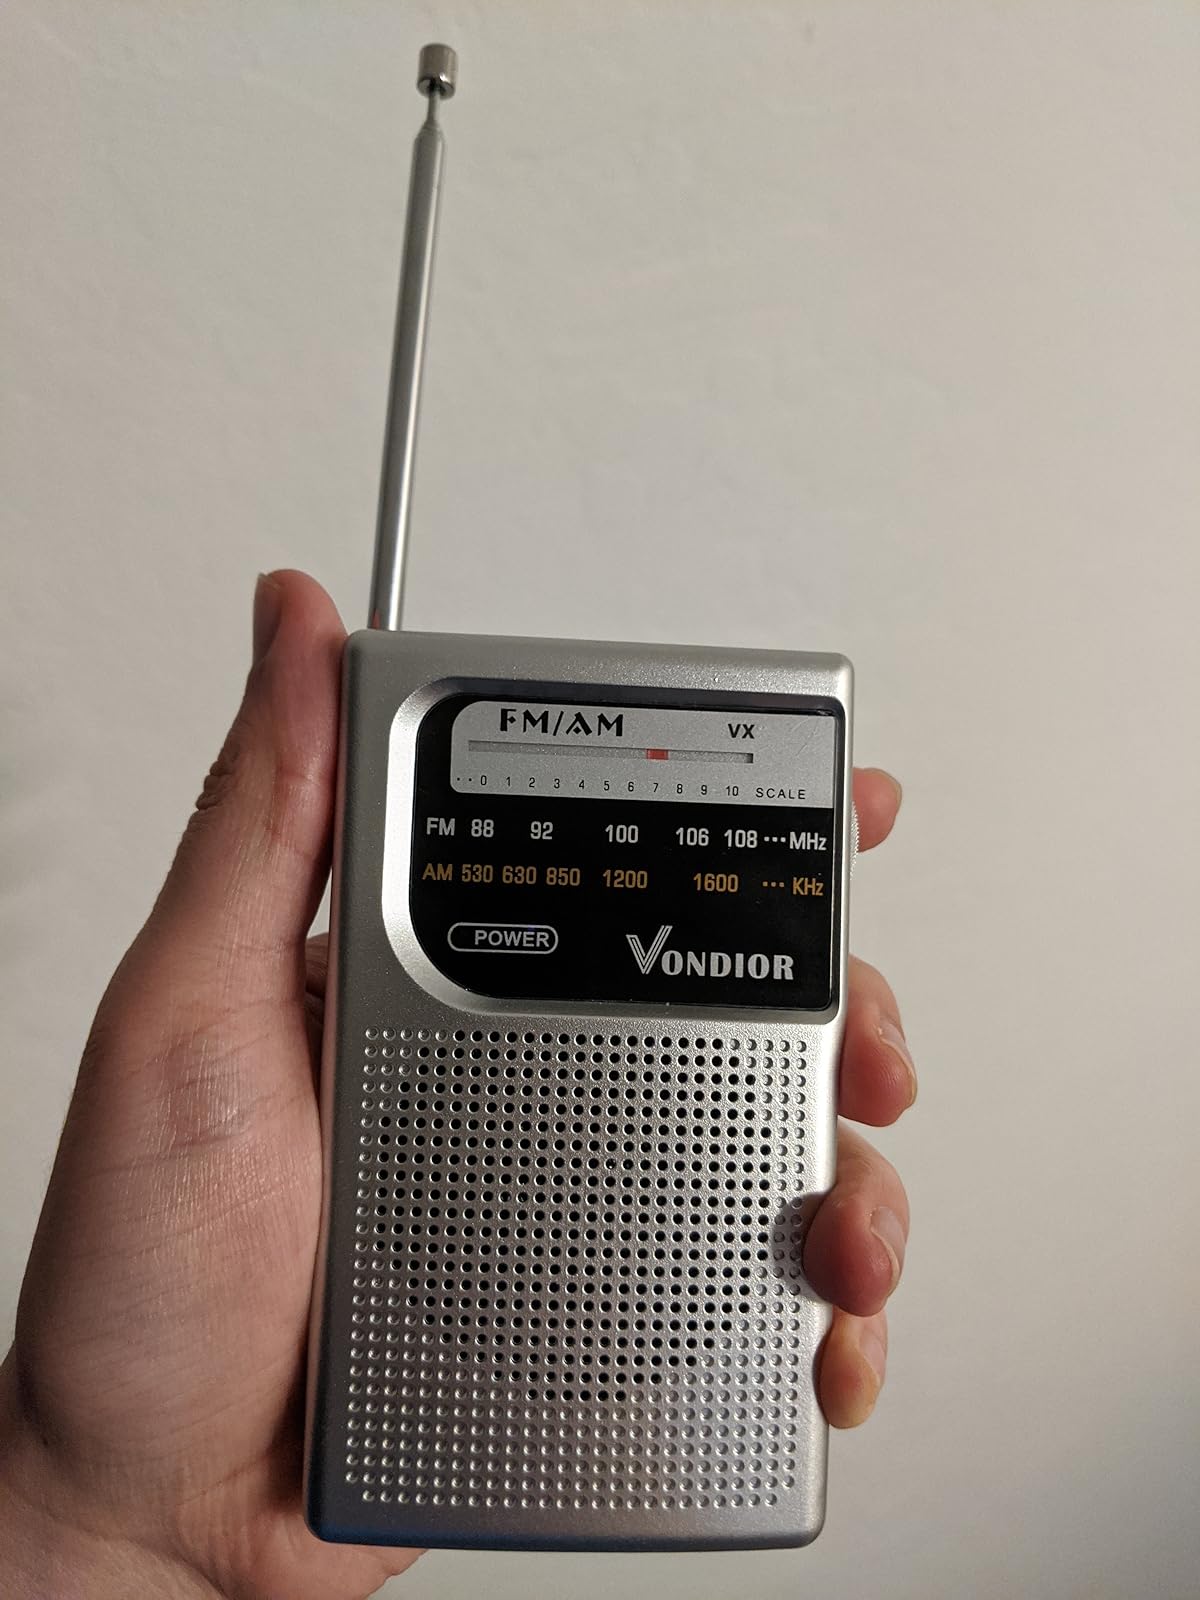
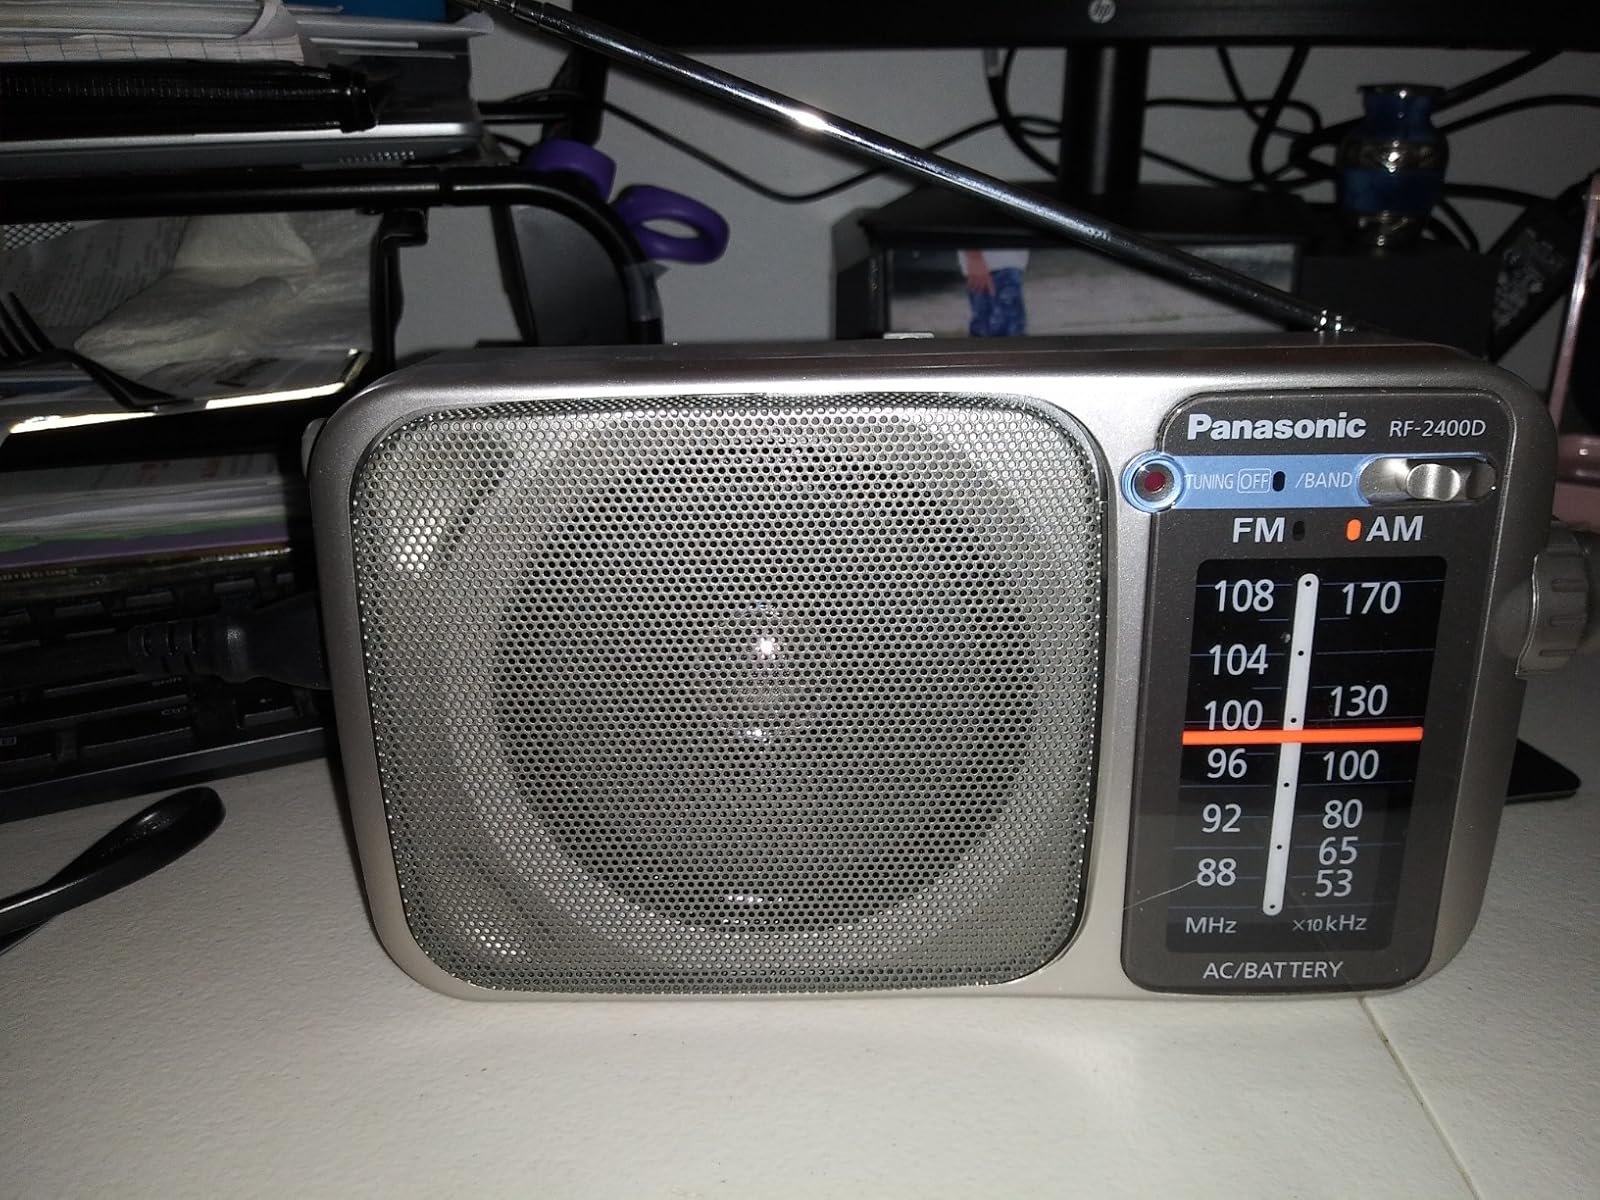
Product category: radio
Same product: no